Aliou Diarra

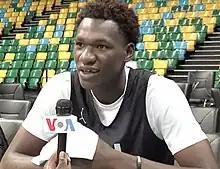
Diarra being interviewed during the 2023 BAL Playoffs

Aliou Fadiala Diarra (born 31 December 2001) is a Malian professional basketball player for APR of the Rwanda Basketball League (RBL). Diarra was recruited on outside courts by Stade Malien and was an unknown in professional basketball circles until he gained attention in 2023 for his performance in the Basketball Africa League (BAL). In his rookie season, he was named the BAL Defensive Player of the Year and was named to the All-BAL First Team. He won his second Defensive Player award in 2025.